Mehdi Al-Khalissi

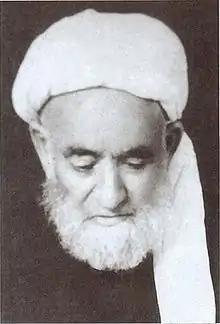

Sheikh Mahdi Al-Khalissi, also known as Mohammad Mahdi Al-Khalissi and Mahdi Al-Khalisi, (died 1925) was a prominent religious leader in Iraq during the British period of the early 20th century. At the time he was the Supreme Marja (Shia scholar and spiritual leader) in Iraq. He was also a professor and the head of the College of Divinity at Kadhimiya, Baghdad, Iraq.